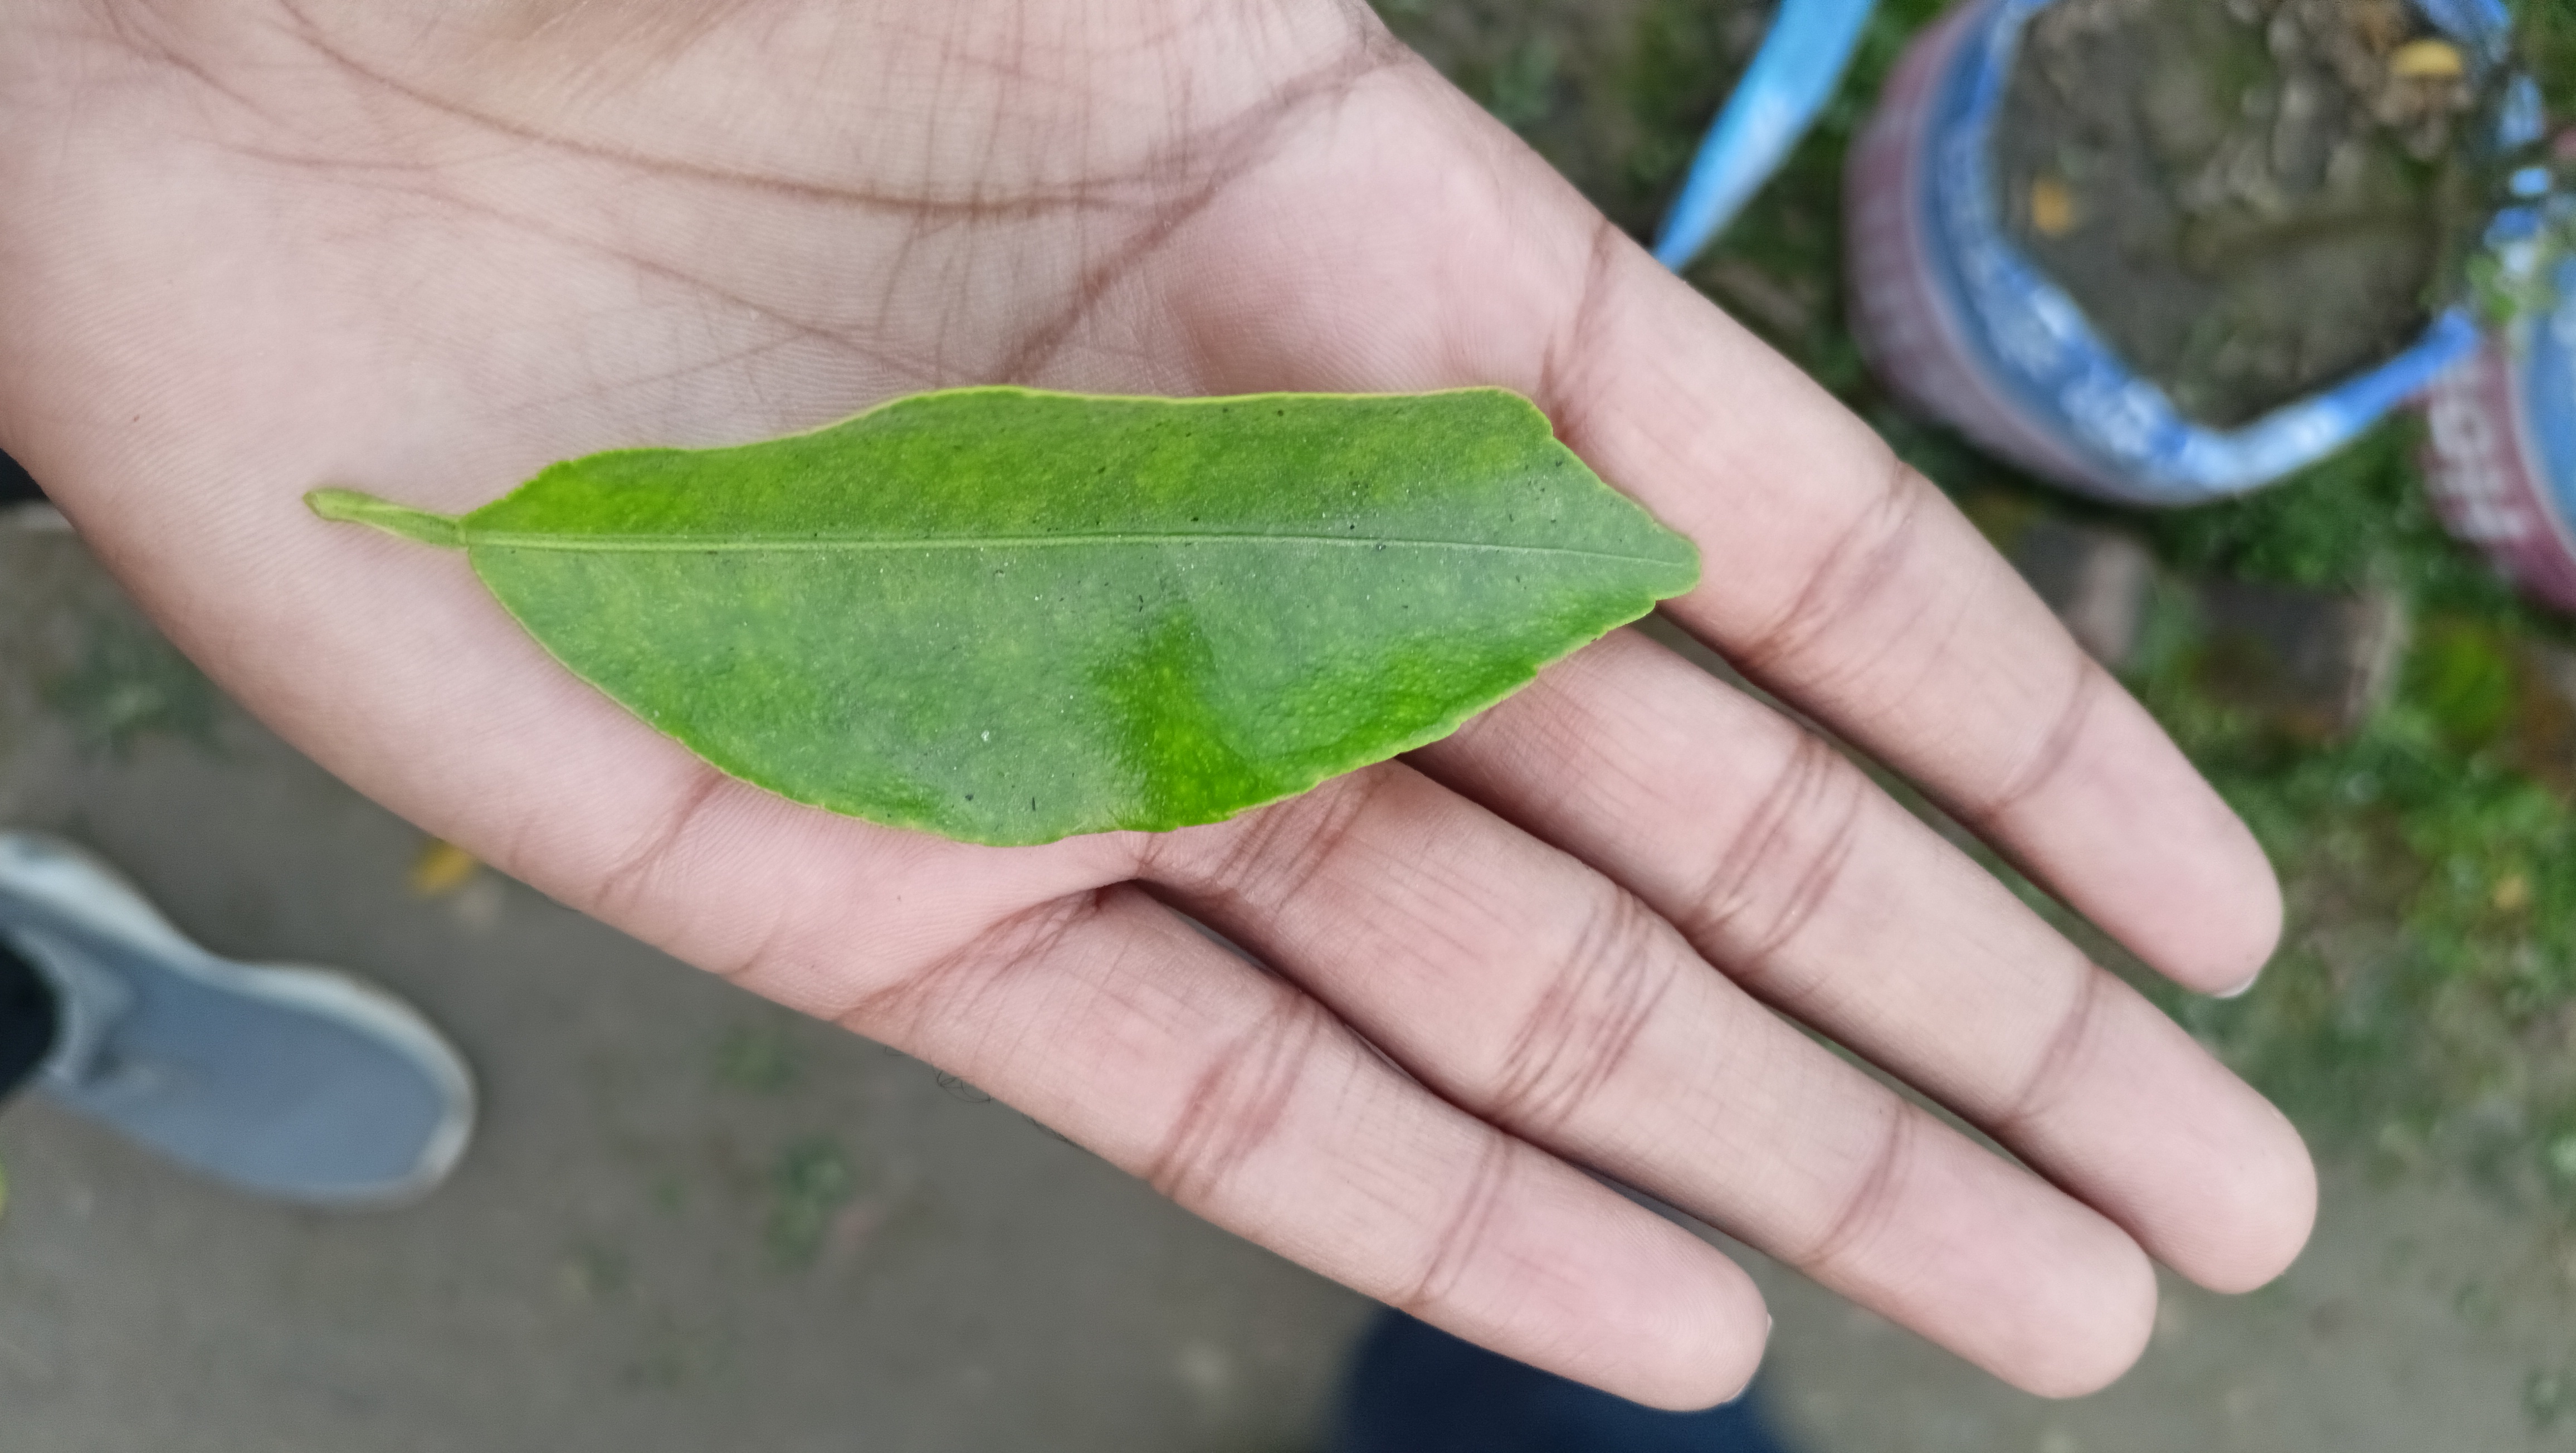
Mandarin leaf variety: Darjeling